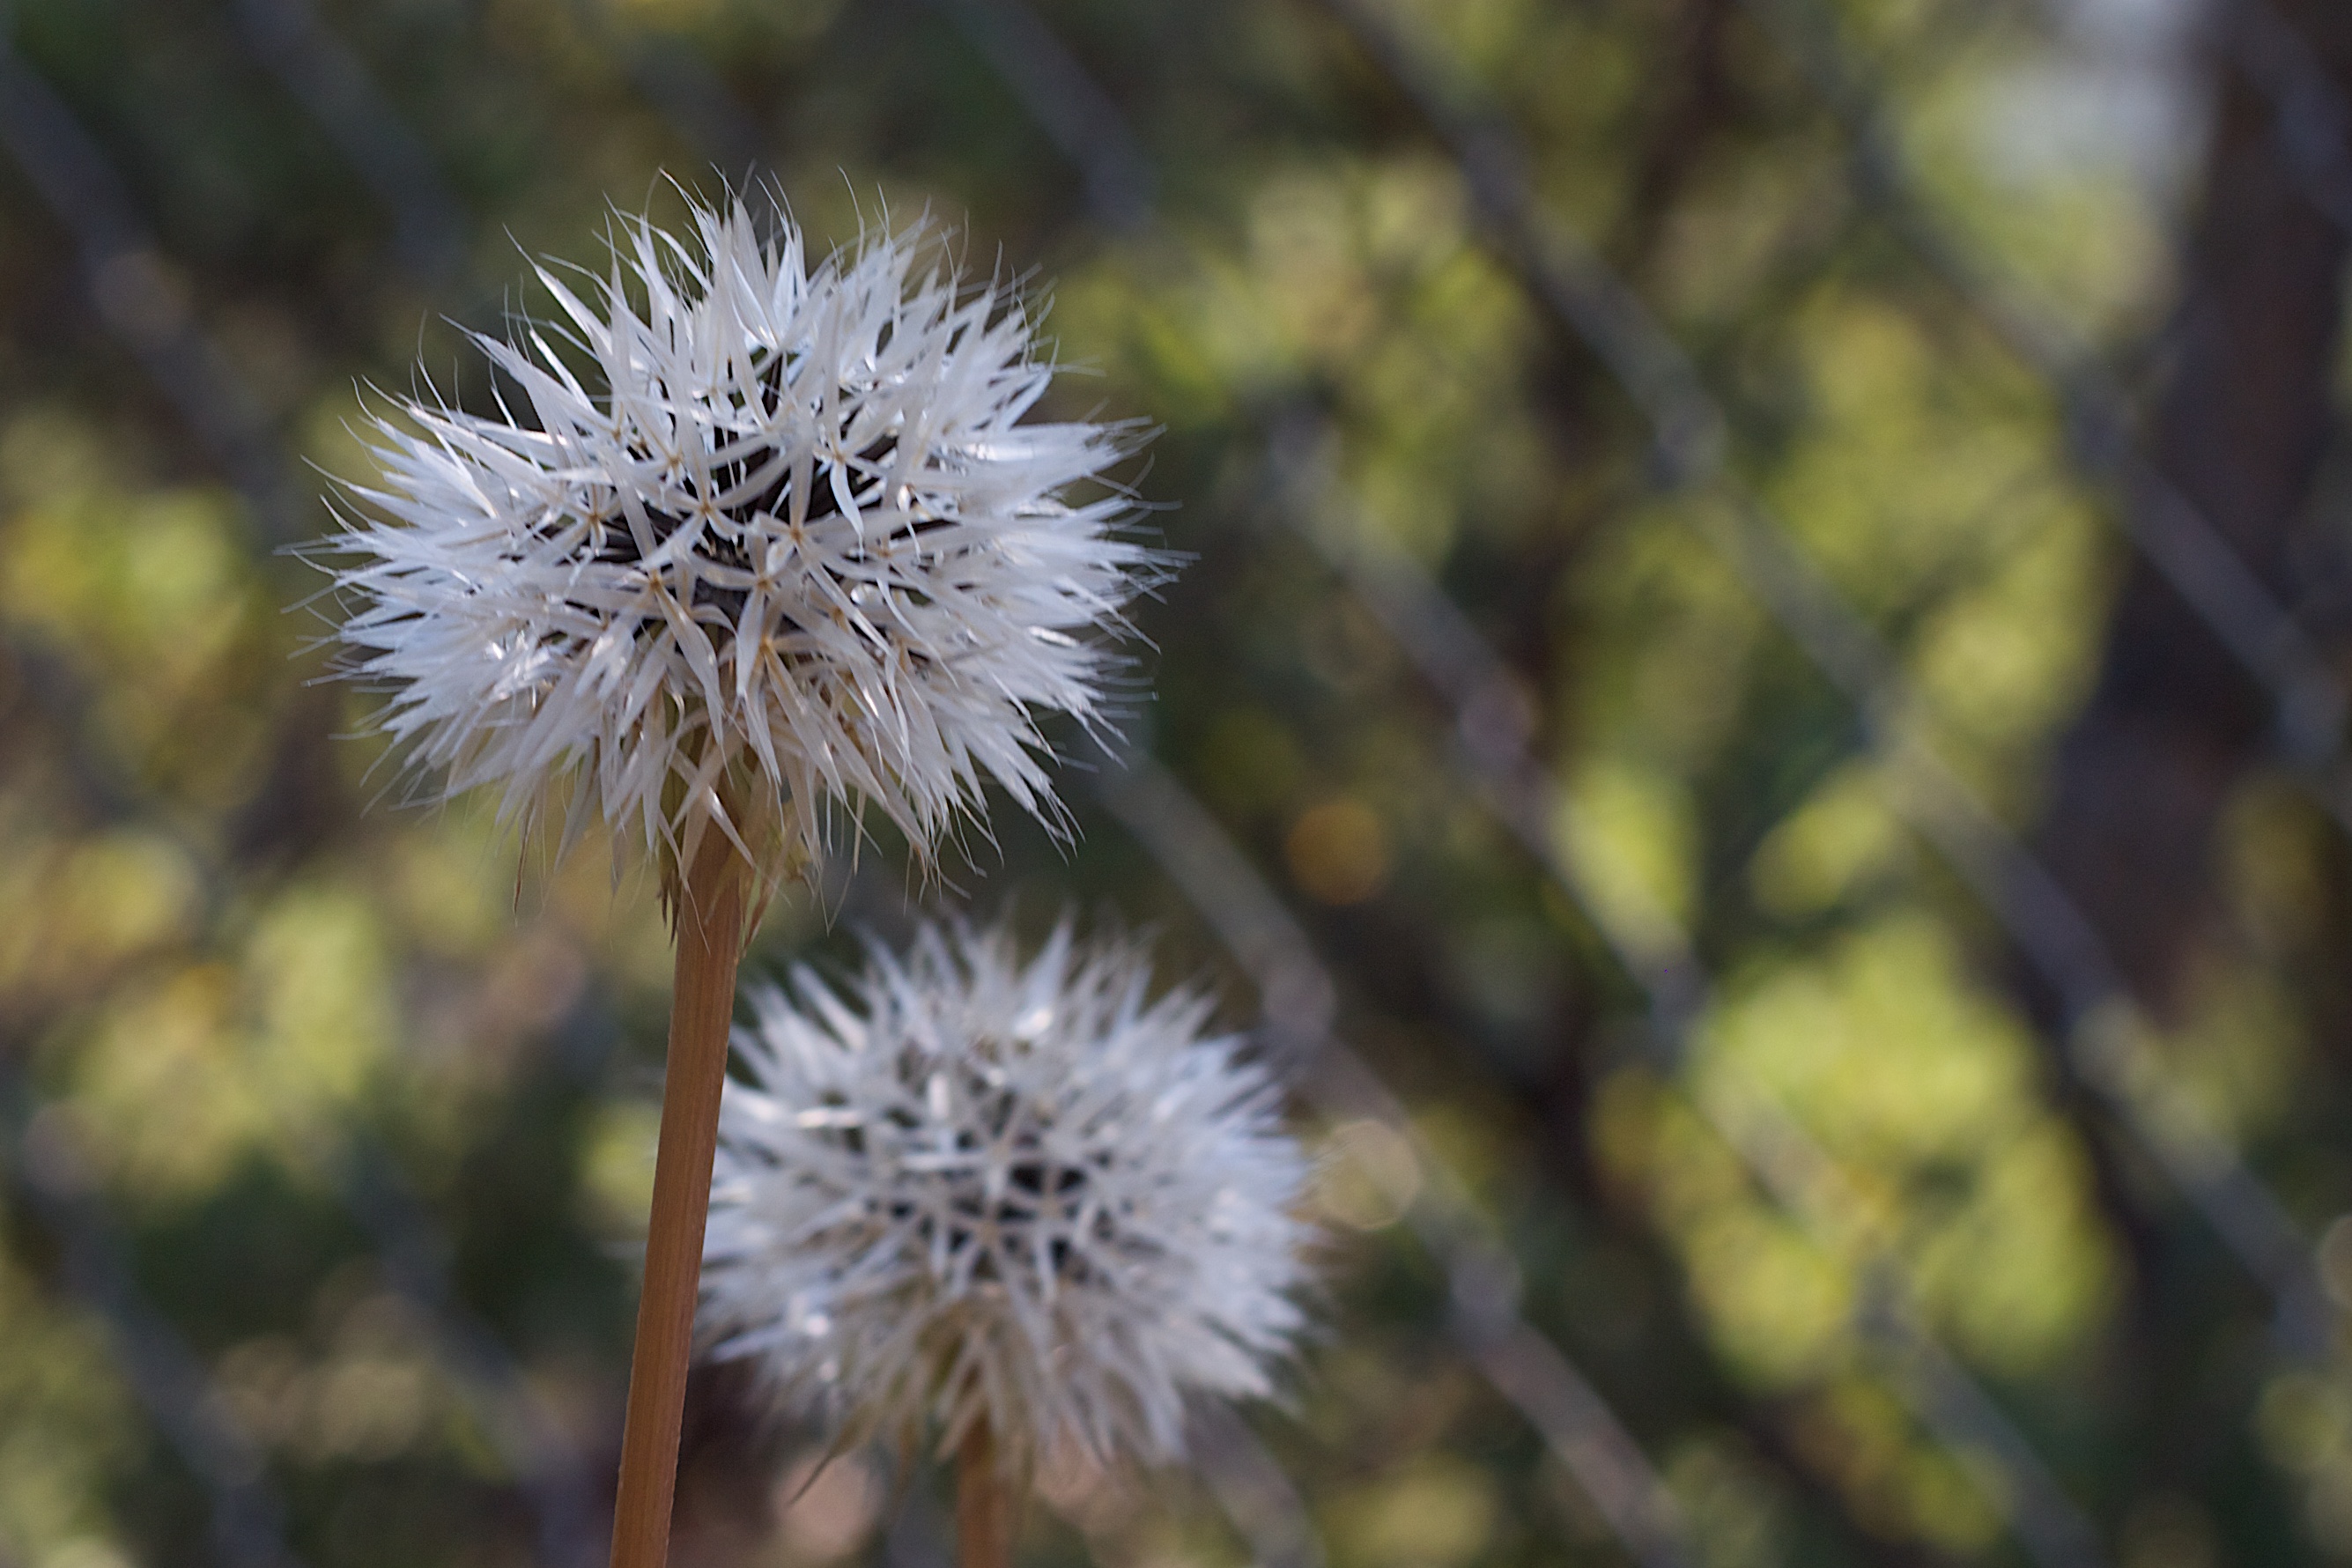
nature, branch, plant, dandelion, flower, botany, flora, fauna, wildflower, close up, thistle, macro photography, flowering plant, daisy family, plant stem, land plant, thorns spines and prickles